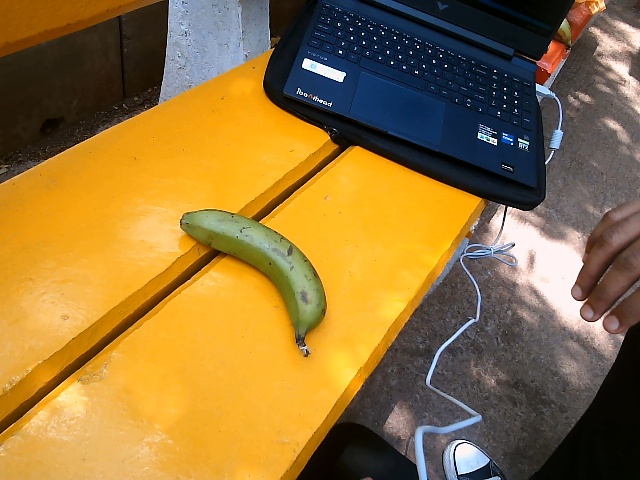
Label: Raw_Banana